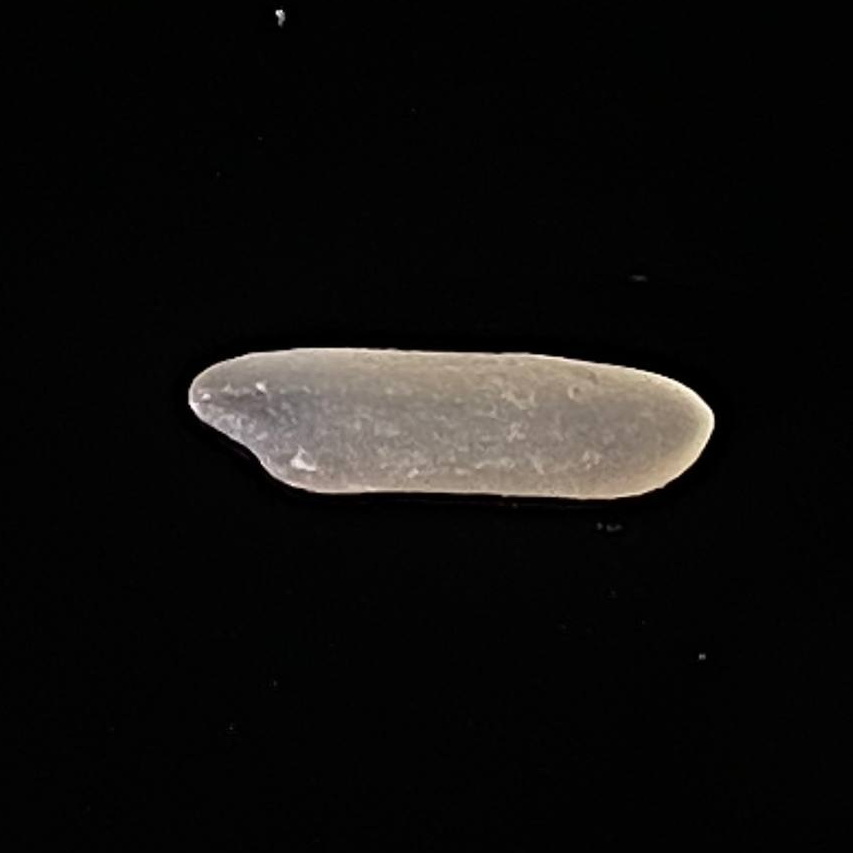
Rice variety: Jirashail